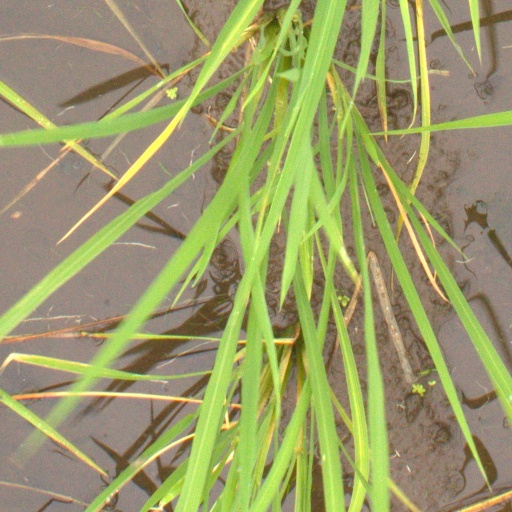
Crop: rice